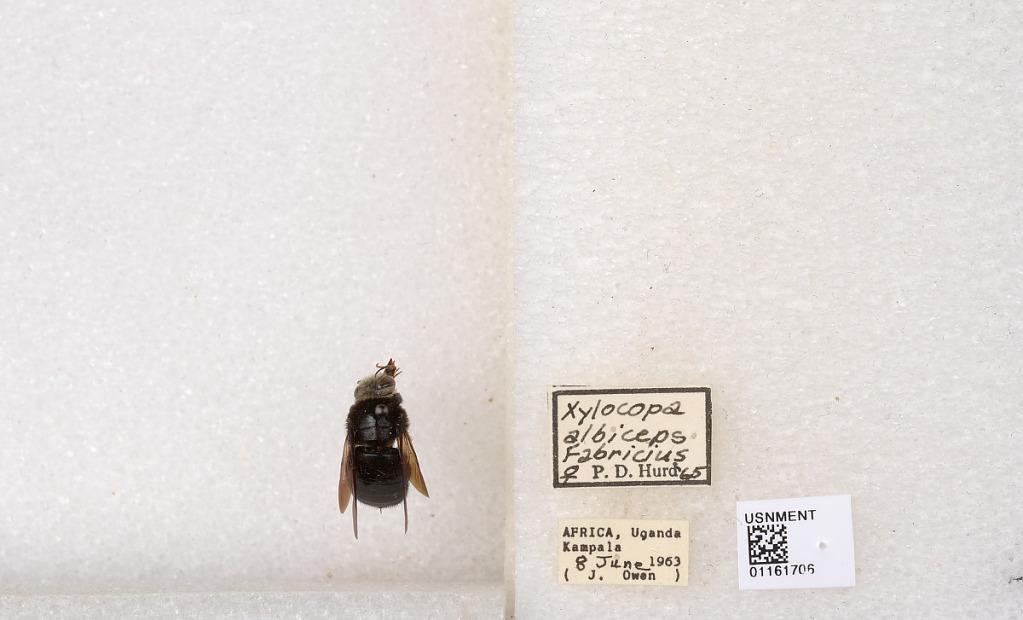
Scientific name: Xylocopa (Koptortosoma) albiceps Fabricius
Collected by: J. Owen
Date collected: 1963-6-8
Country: Uganda
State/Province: Central Region
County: Kampala
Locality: Kampala
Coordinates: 0.313029, 32.5991
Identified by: Hurd, P. D.